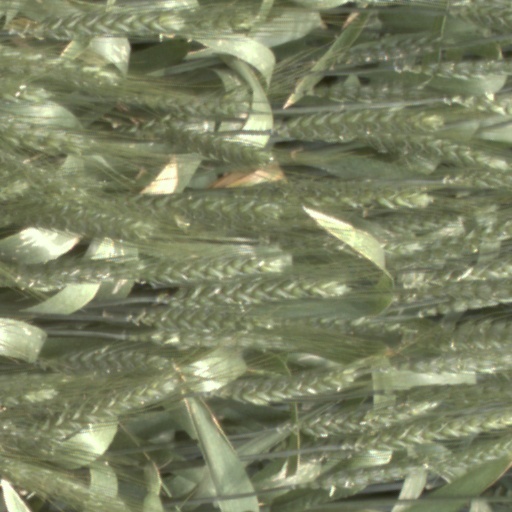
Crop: wheat